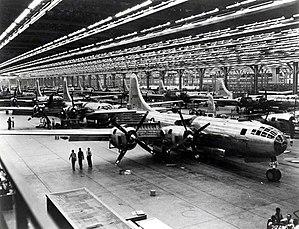
L'usine Boeing de Wichita est un important centre de construction aéronautique, situé à Wichita, dans le Kansas. Construite en 1930, cette usine appartient à la firme Boeing depuis 1934.
Le Boeing B-29 Superfortress est un bombardier lourd quadrimoteur à hélices et à long rayon d'action utilisé par les États-Unis pendant la Seconde Guerre mondiale et la guerre de Corée. Conçu par Boeing comme le Model 345 et développé à partir de 1938, le B-29 est l'un des plus gros avions utilisés lors de ces conflits ; lors de son entrée en service, il est à la pointe de la technologie. En comptant les coûts de conception et de production, le projet B-29 est le programme d'armement américain le plus cher de la Seconde Guerre mondiale, dépassant le coût du projet Manhattan de plus d'un milliard de dollars. C'est le premier bombardier américain à recevoir une cabine pressurisée, ainsi qu'un système de tourelles contrôlées à distance ; il est équipé d'un train d'atterrissage tricycle. Le nom « Superfortress » suit le modèle que Boeing a lancé avec le prédécesseur du B-29, le B-17 Flying Fortress. Conçu comme un bombardier stratégique à haute altitude, le B-29 se montre tout aussi capable de réaliser des missions de bombardement incendiaire à basse altitude.